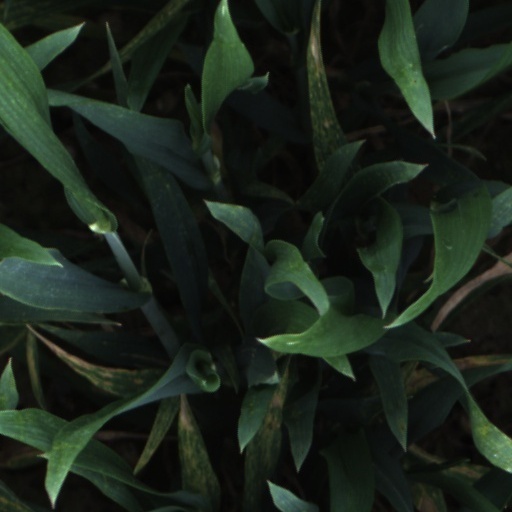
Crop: wheat